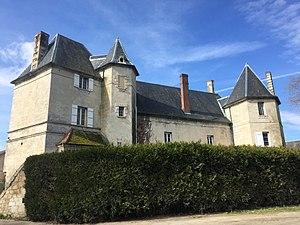
Château d'Aconin
Le Soissonnais ou Soissonnois, est une région naturelle de France, située au cœur du Bassin Parisien, à quatre-vingts kilomètres au nord de Paris, sur les départements de l'Aisne et de l'Oise. La région tire son nom du peuple gaulois des Suessiones ou suessions qui était présent dans la région dans l'antiquité gauloise.
Noyant-et-Aconin est une commune française située dans le département de l'Aisne, dans la région naturelle du Soissonnais, dans la vallée de la Crise, en région Hauts-de-France.